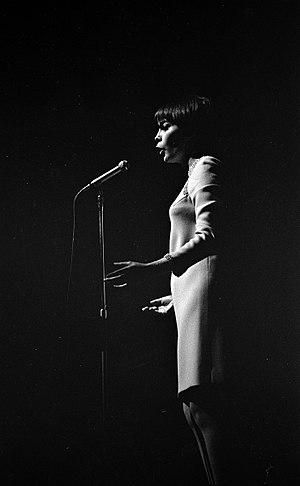
Palais des Sports. Le 4 Novembre 1966. Vue de Mireille Mathieu sur la scène du Palais des Sports. Le récital eu lieu le 5 novembre 1966.
Mireille Mathieu, née le 22 juillet 1946 à Avignon, dans le Vaucluse, est une chanteuse française de variétés.